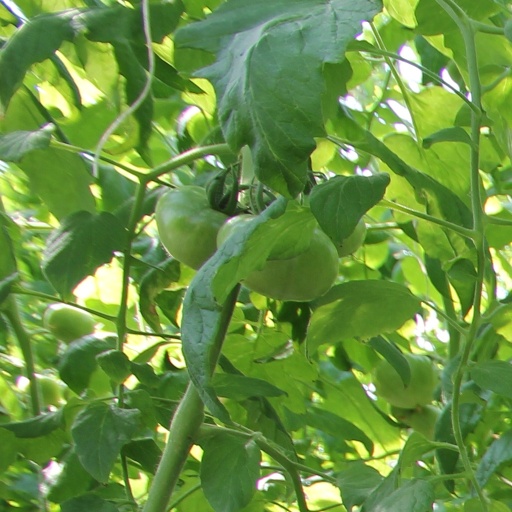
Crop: tomato